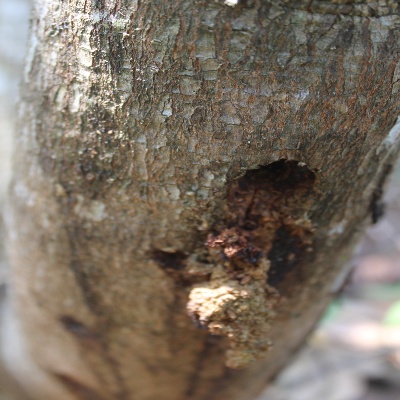
Crop: Cashew
Condition: gumosis